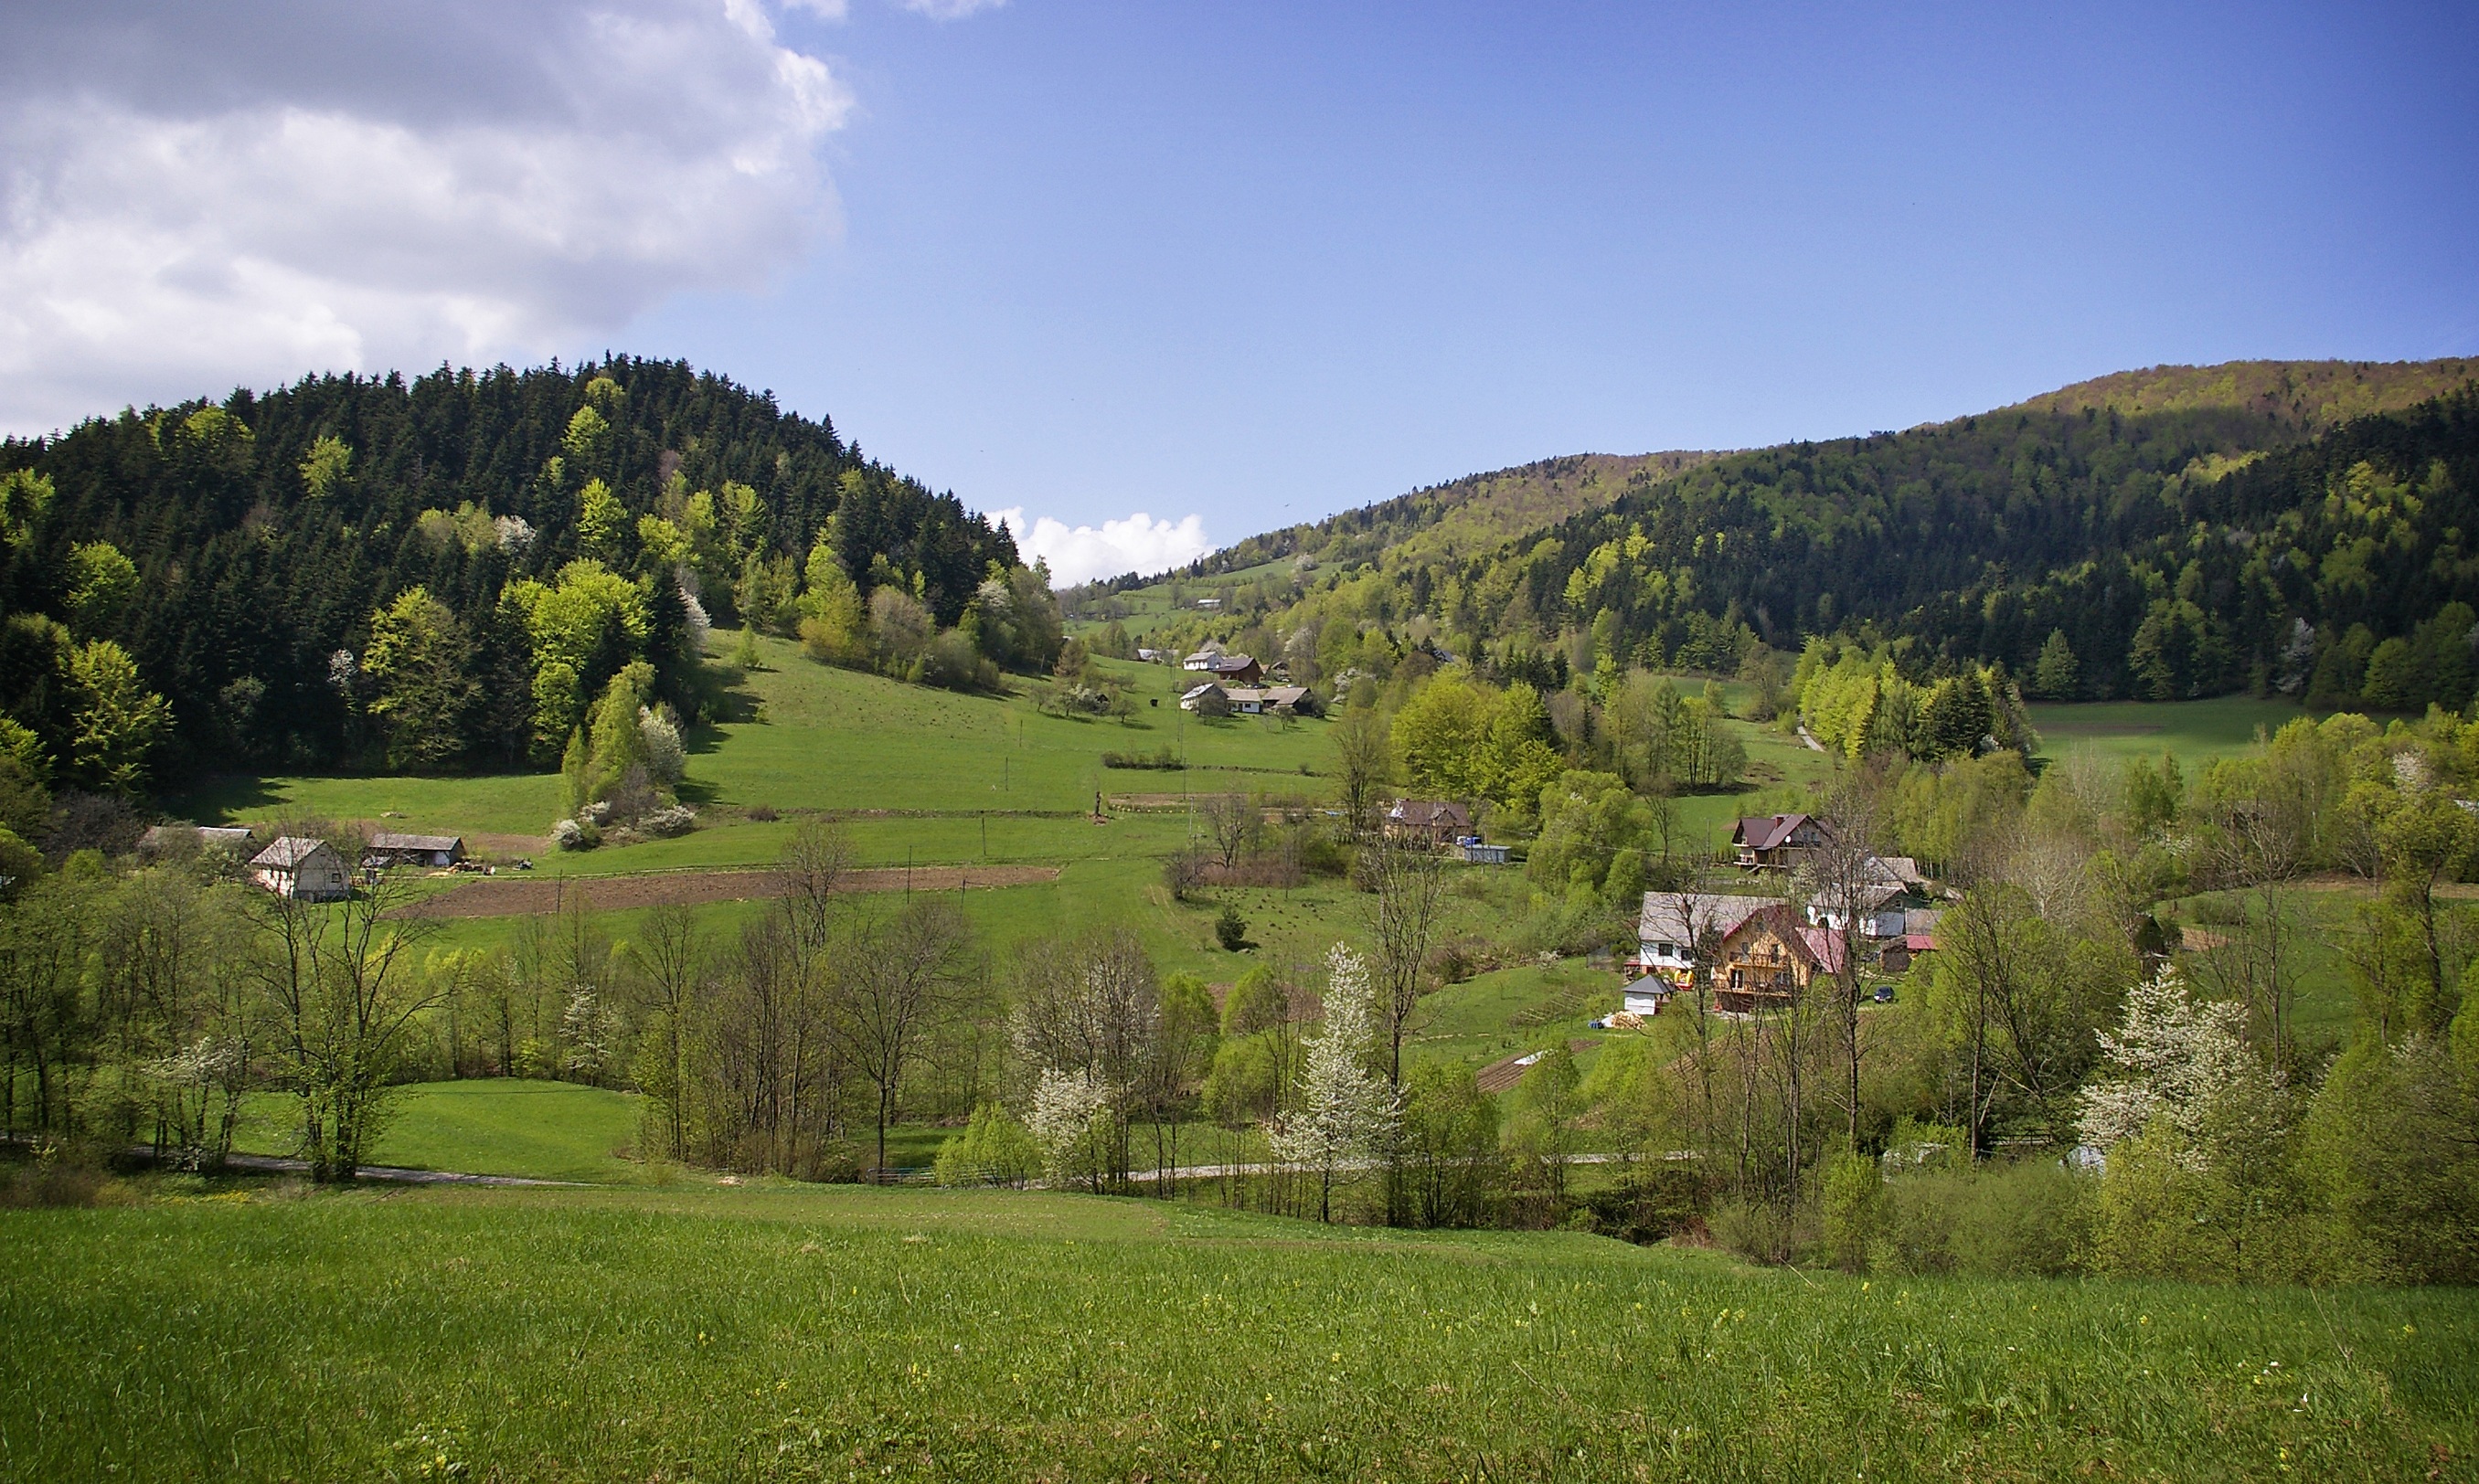
landscape, nature, wilderness, mountain, meadow, hill, lake, valley, mountain range, panorama, village, spring, pasture, ridge, mountains, alps, grassland, forests, plateau, estate, habitat, loch, pass, rural area, meadows, geographical feature, mountainous landforms